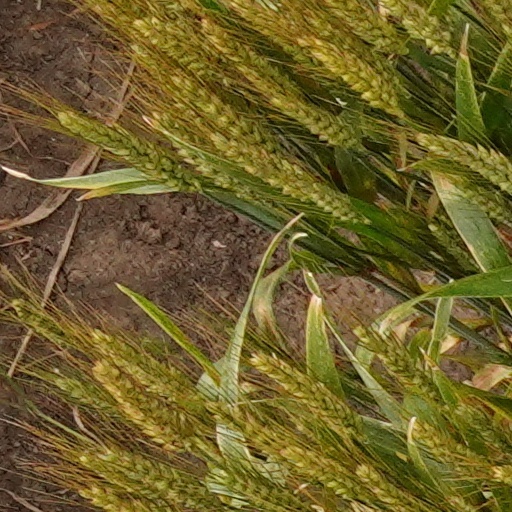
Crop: wheat